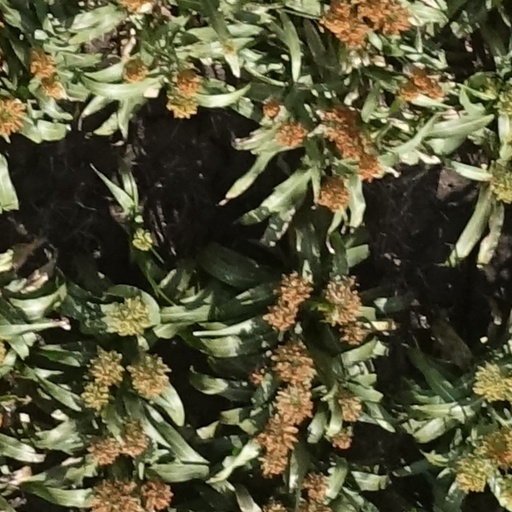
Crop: sorghum